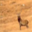
Label: deer